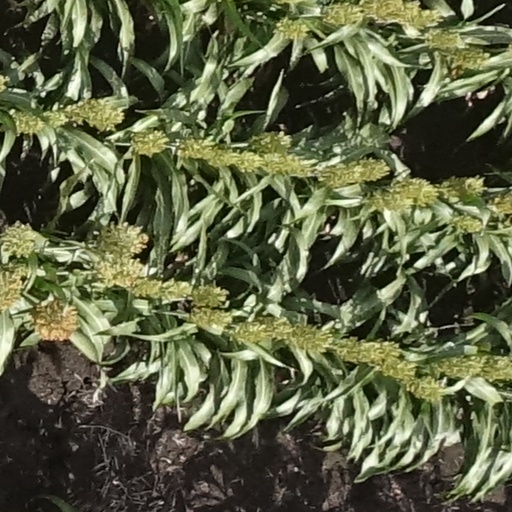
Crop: sorghum